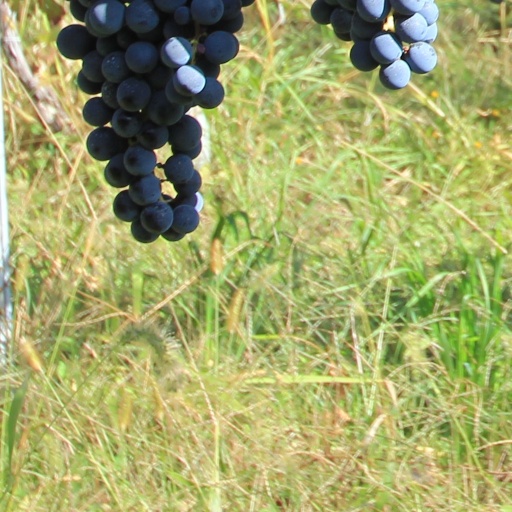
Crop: grape